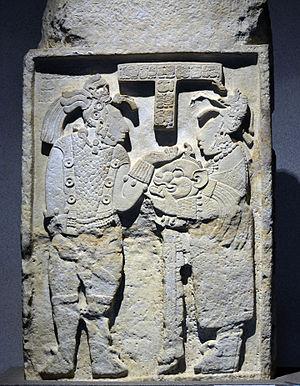
Le Musée national d'anthropologie de Mexico est un musée situé dans le bois de Chapultepec, à Mexico, et consacré à l'archéologie et l'histoire des civilisations préhispaniques du Mexique, principalement de Mésoamérique, et à l'ethnographie des actuels peuples indigènes du pays. Depuis son inauguration en 1964, il est considéré comme un des plus importants musées mexicains et, avec plus de 2 millions de visiteurs en 2013, il a été également le plus visité. En surface d'exposition, il est également l'un des plus grands musées du continent américain.